Boulder Electric Vehicle

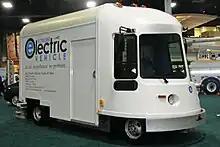
Boulder electric concept delivery van at the 2010Washington Auto Show.

Customers in the U.S. included Precision Plumbing, Heating & Cooling, which bought the first DV-500 in January 2012, FedEx, and the cities of San Antonio and Dallas, both as pilot programs, and the latter financed with a U.S. Department of Energy grant.